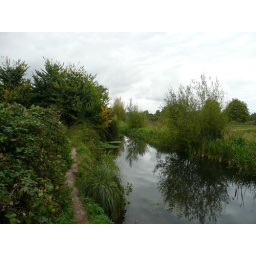
Taken near to the Southern water plant at Otterborne